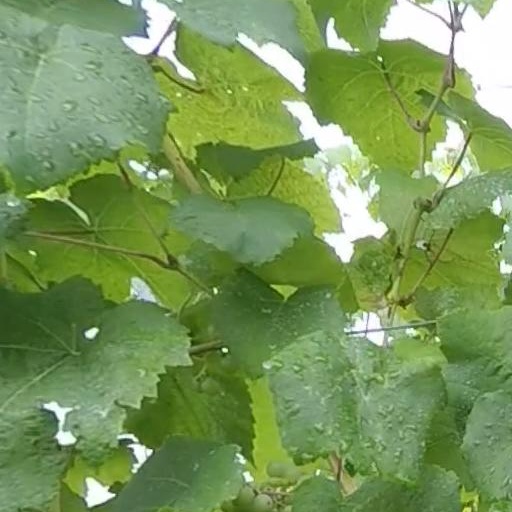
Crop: grape